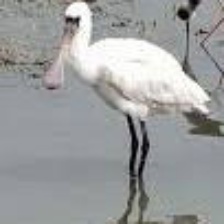
Species: BLACK FACED SPOONBILL
Scientific name: PLATALEA MINOR
ImageNet parent category: spoonbill